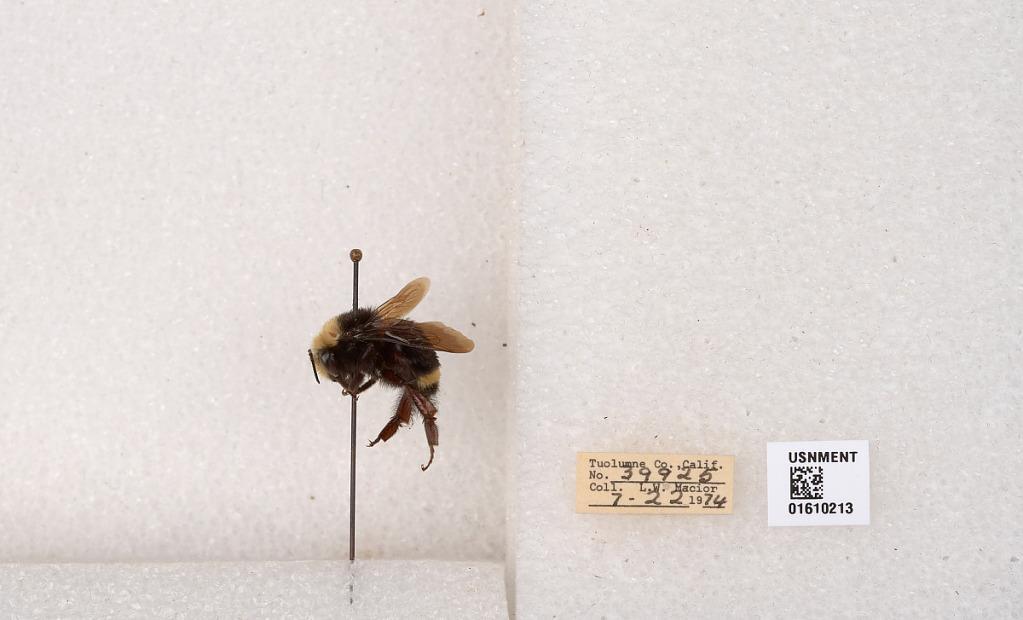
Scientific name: Bombus (Pyrobombus) vosnesenskii Radoszkowski
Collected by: L. Macior
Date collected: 1974-7-22
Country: United States
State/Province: California
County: Tuolumne
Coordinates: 37.9712, -120.228